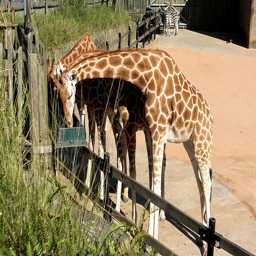
Two giraffe standing next to each other next to a dirt field.
Three giraffes in an enclosure eat food from a trough.
some giraffes standing next to each other in their pen
A pair of giraffe in the zoo taking meals.
Three giraffe eating from a trough in their pen.